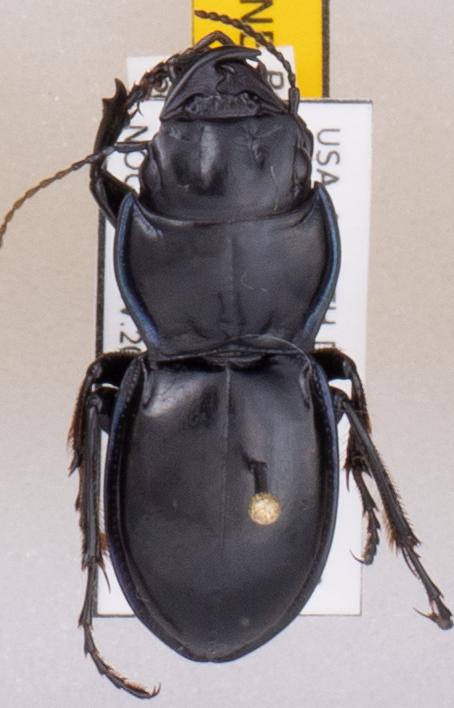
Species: Pasimachus elongatus
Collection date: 2021-07-27
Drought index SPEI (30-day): -0.696
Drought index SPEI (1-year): -2.09
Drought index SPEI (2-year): -1.258